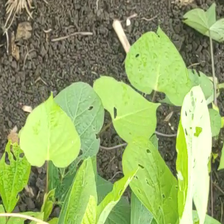
Weed species: Obscure_morning _glory(Ipomoea obscura)